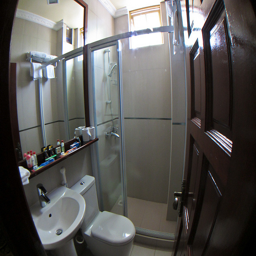
A white toilet sitting next to a bathroom sink.
The photo is of a small bathroom with a toilet, shower and sink.
A restroom with a toilet and sink
A bathroom with a glass shower, sink and toilet is shown.
A fisheye lens shot of a bathroom with a glass shower stall.